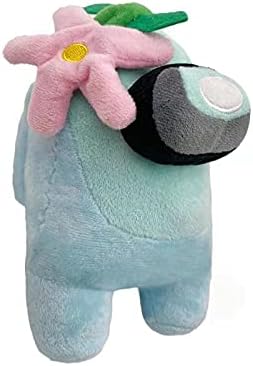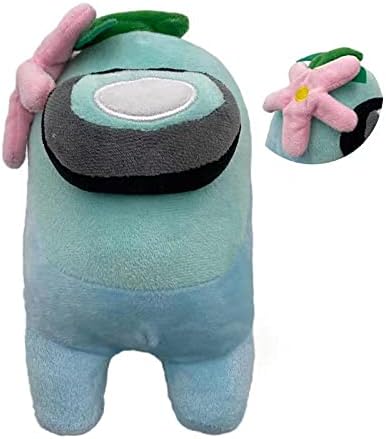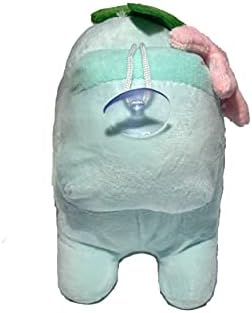
along Among U&US Plush Toys 8 inch, Soft Merch Crewmate Plushies Cute Astronaut Stuffed Plushies Doll Gifts for Game Fans and Kids Birthday Christmas one Size (Flower)
Category: Toys & Games
Size: 20cm (8inch), Very very cute Crystal super soft fabric: Among &S game plushie toy is made of high-quality 100% cotton, not easily deformed, touch to delicate, very soft and comfortable. Good Elasticity: The plush toy fabric is elastic and not easy to deform, full of filling and very durable. PERFECT GIFTS: This Among &S Plushie Toy is inspired by the famous game, which is an ideal gift for this game fans, and they will fall in love with it. A great Christmas gift choice for your kids, friends, family.
Features: among toy &games gifts,astronaut figure many colors plush toys for boys girls kids and friends | cute plushie,cute gifts among toys for kids plushies for girls among figure pink plushi | among gifts among figures toys small plushies among plush toy soft plushies | cute gifts for friends among plush brown small plushie among gifts for kids cheap plushies